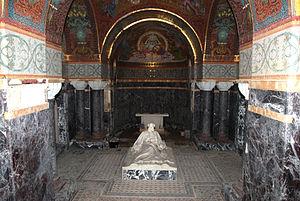
Bourgogne mausoleum - View of the entire
Le Mausolée de Bourgogne en Champagne est un caveau familial imposant, de style byzantin construit dans le cimetière de cette commune, entre 1898 et 1914, destiné à servir de sépulture aux membres d'une famille locale. Ce monument, construit en pierre de taille, d'un aspect extérieur volontairement dépouillé, offre une ornementation intérieure d'une grande richesse avec ses mosaïques, ses marbres, sa sculpture centrale, réalisés par des artistes et des artisans prestigieux. Il est situé à Bourgogne dans la Marne.
Bourgogne est une ancienne commune française, située dans le département de la Marne en région Grand Est.